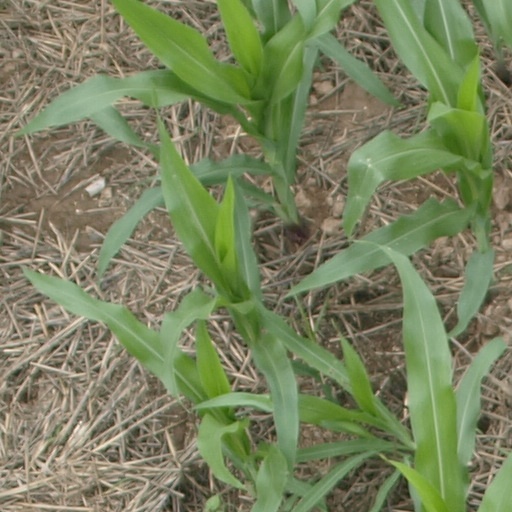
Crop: maize; corn